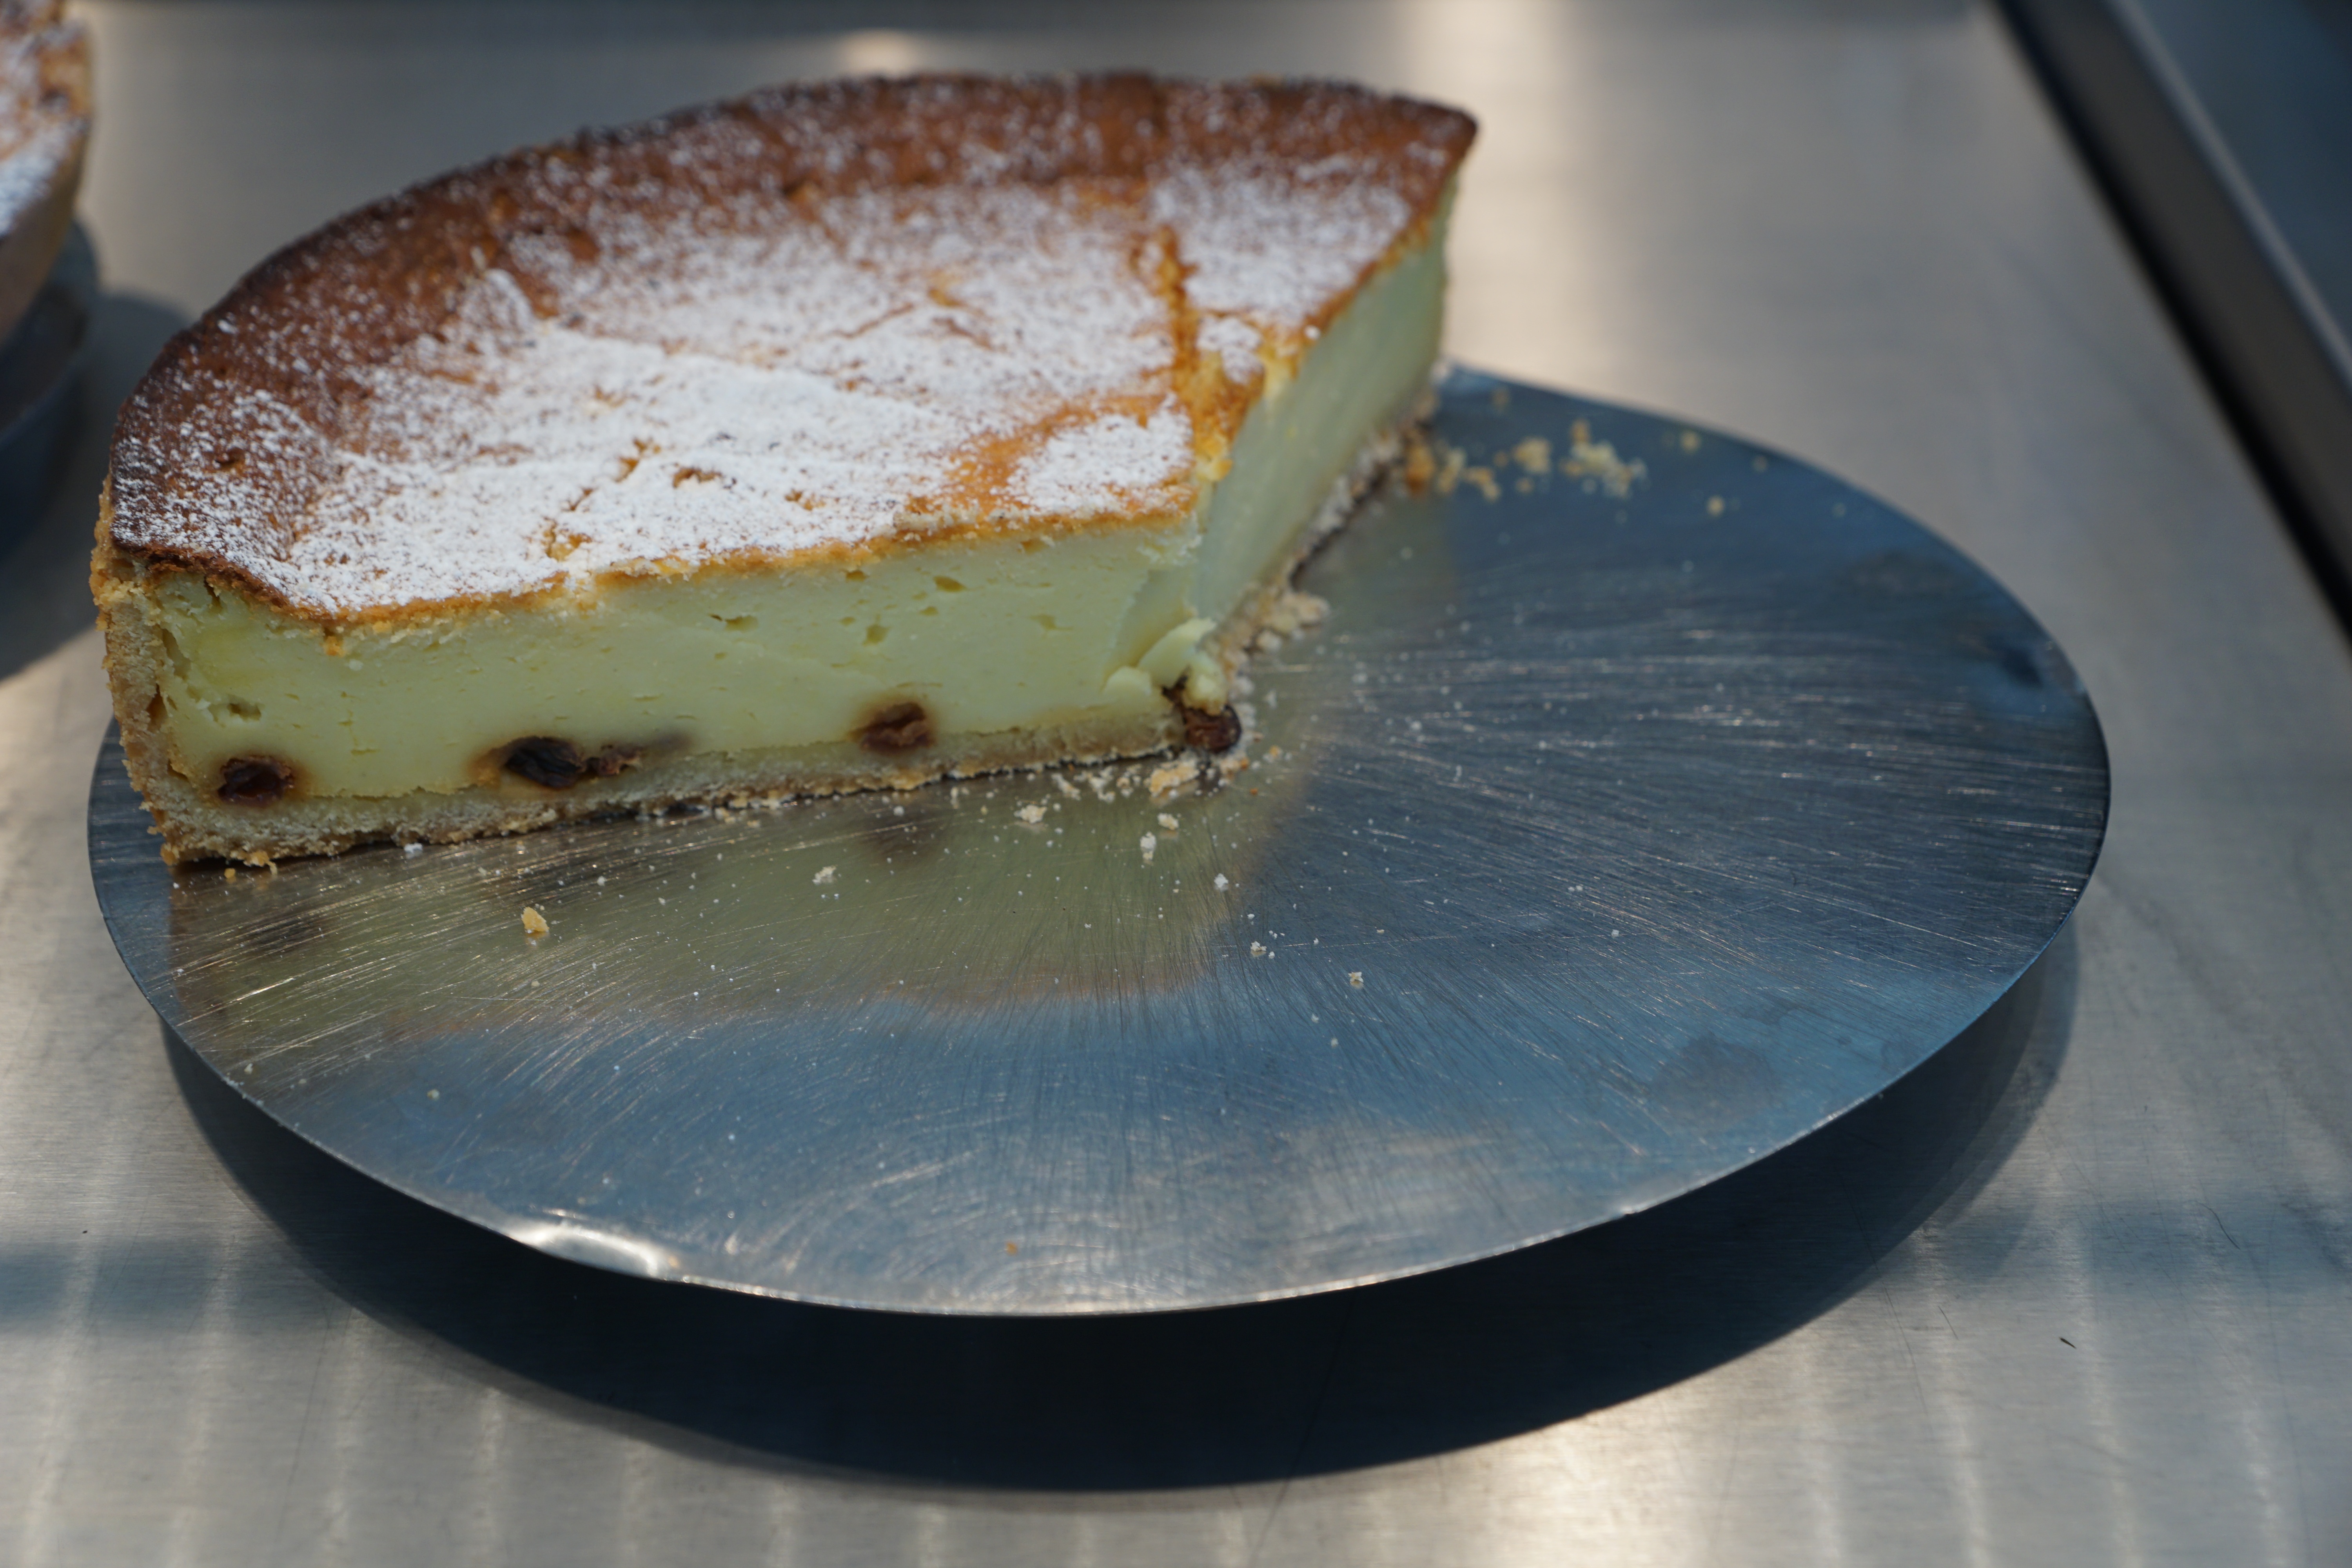
sweet, dish, meal, food, produce, baking, dessert, eat, cuisine, cream, delicious, cake, bakery, dough, cheese, bake, sugar, icing, sell, cheesecake, torte